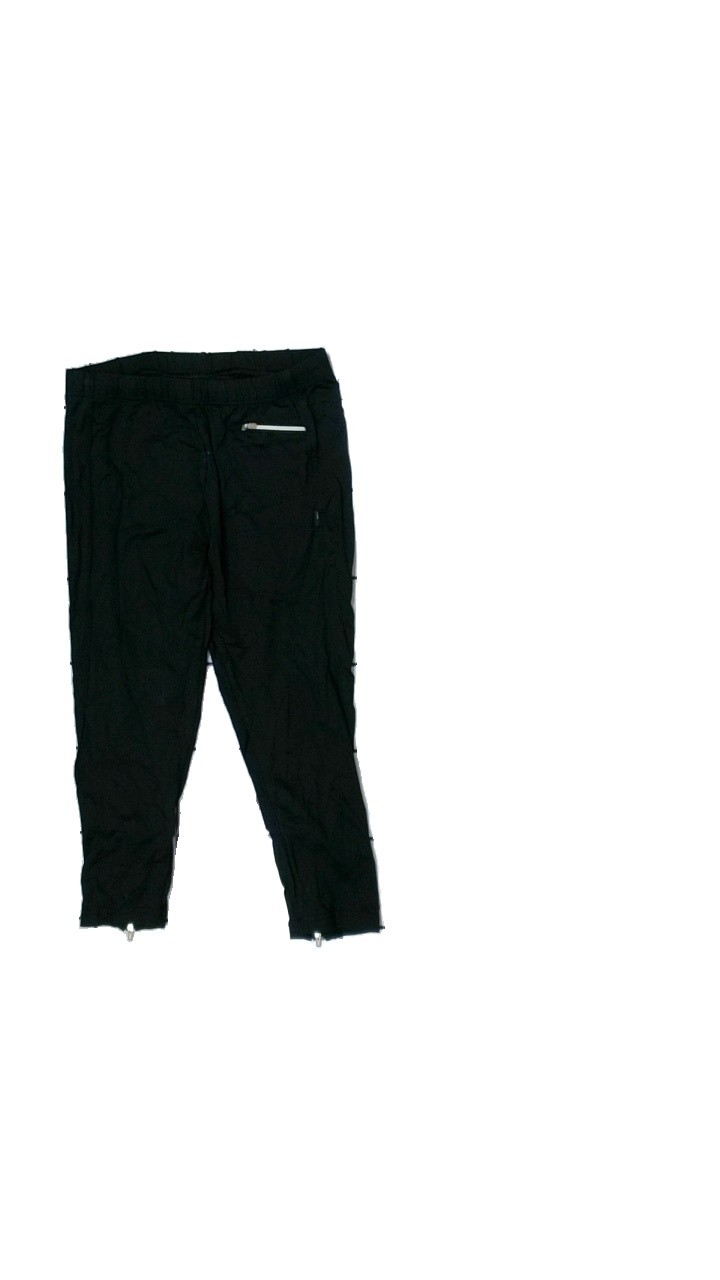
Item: Tights (Ladies)
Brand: Röhnish
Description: svarta tränings tights som går till knäna, logga fram, luddiga
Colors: Black, White
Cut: Cropped
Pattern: Logo print
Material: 100% nylone
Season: All
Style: Sports
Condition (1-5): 4
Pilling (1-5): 5
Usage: Reuse
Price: <50